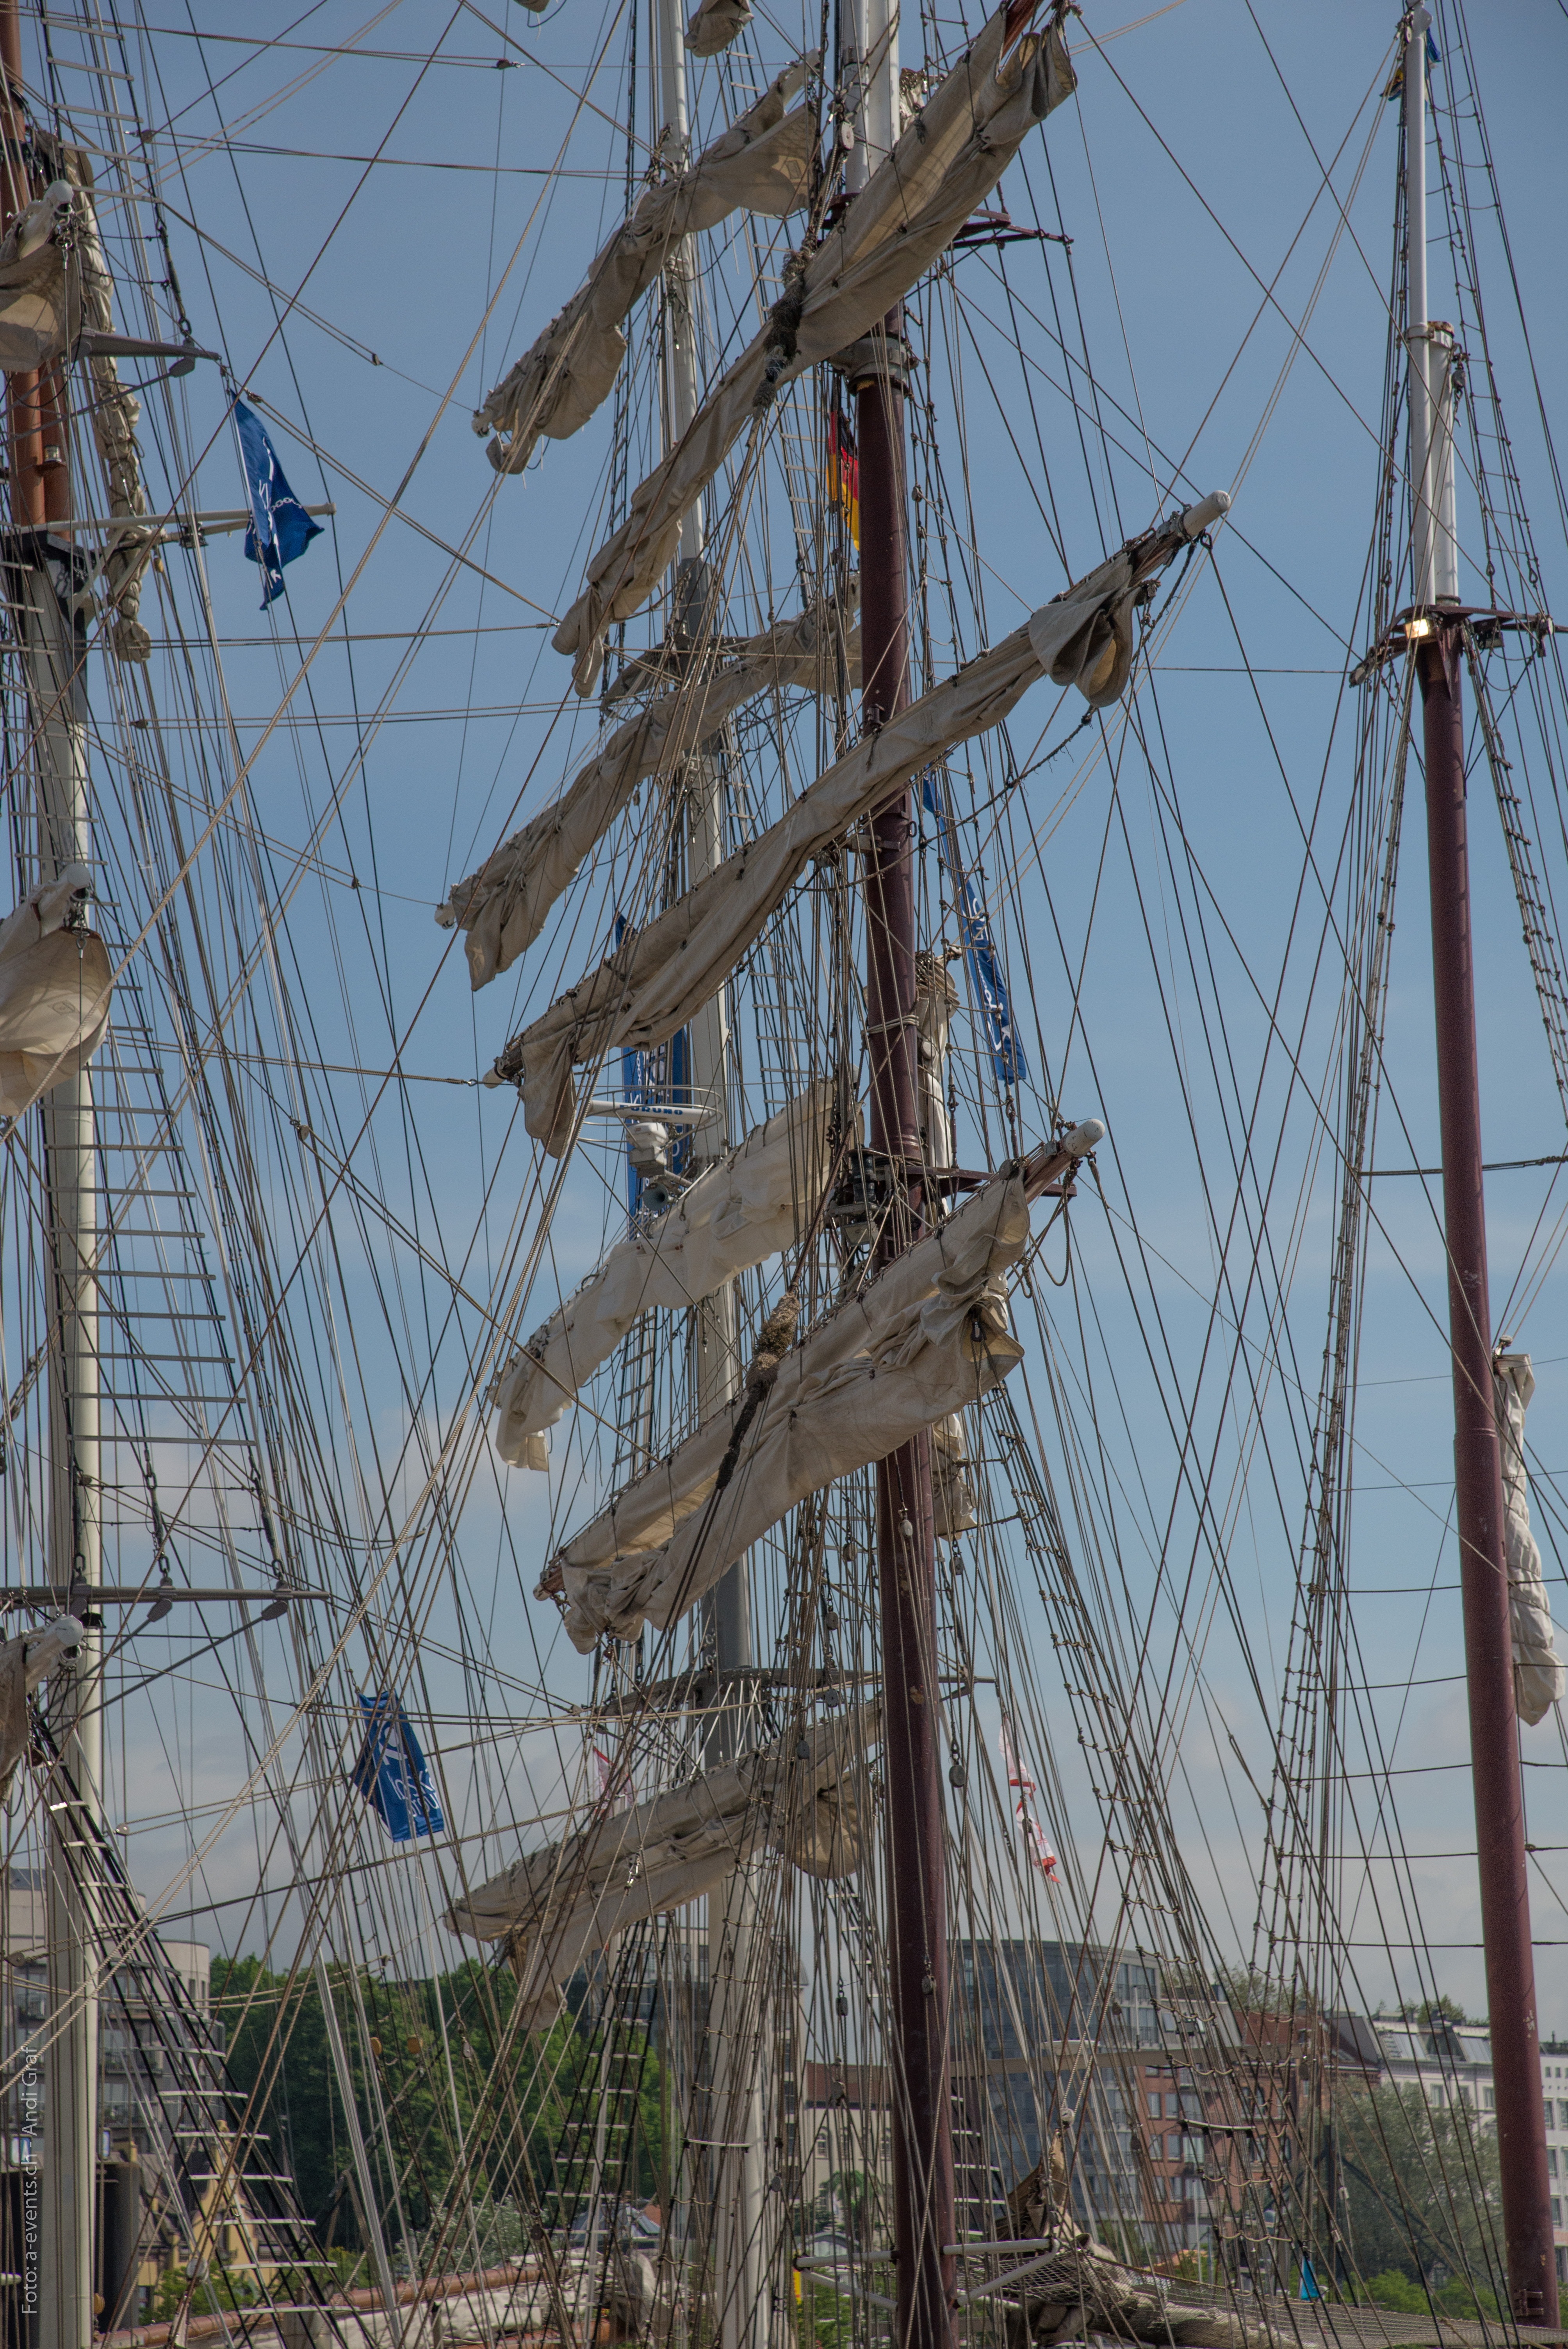
sun, ship, vehicle, tower, mast, rigging, sail, sailing vessel, watercraft, windjammer, sailing boat, sailing ship, transmission tower, tall ship, galleon, boat mast, overhead power line, ship of the line, caravel, brigantine